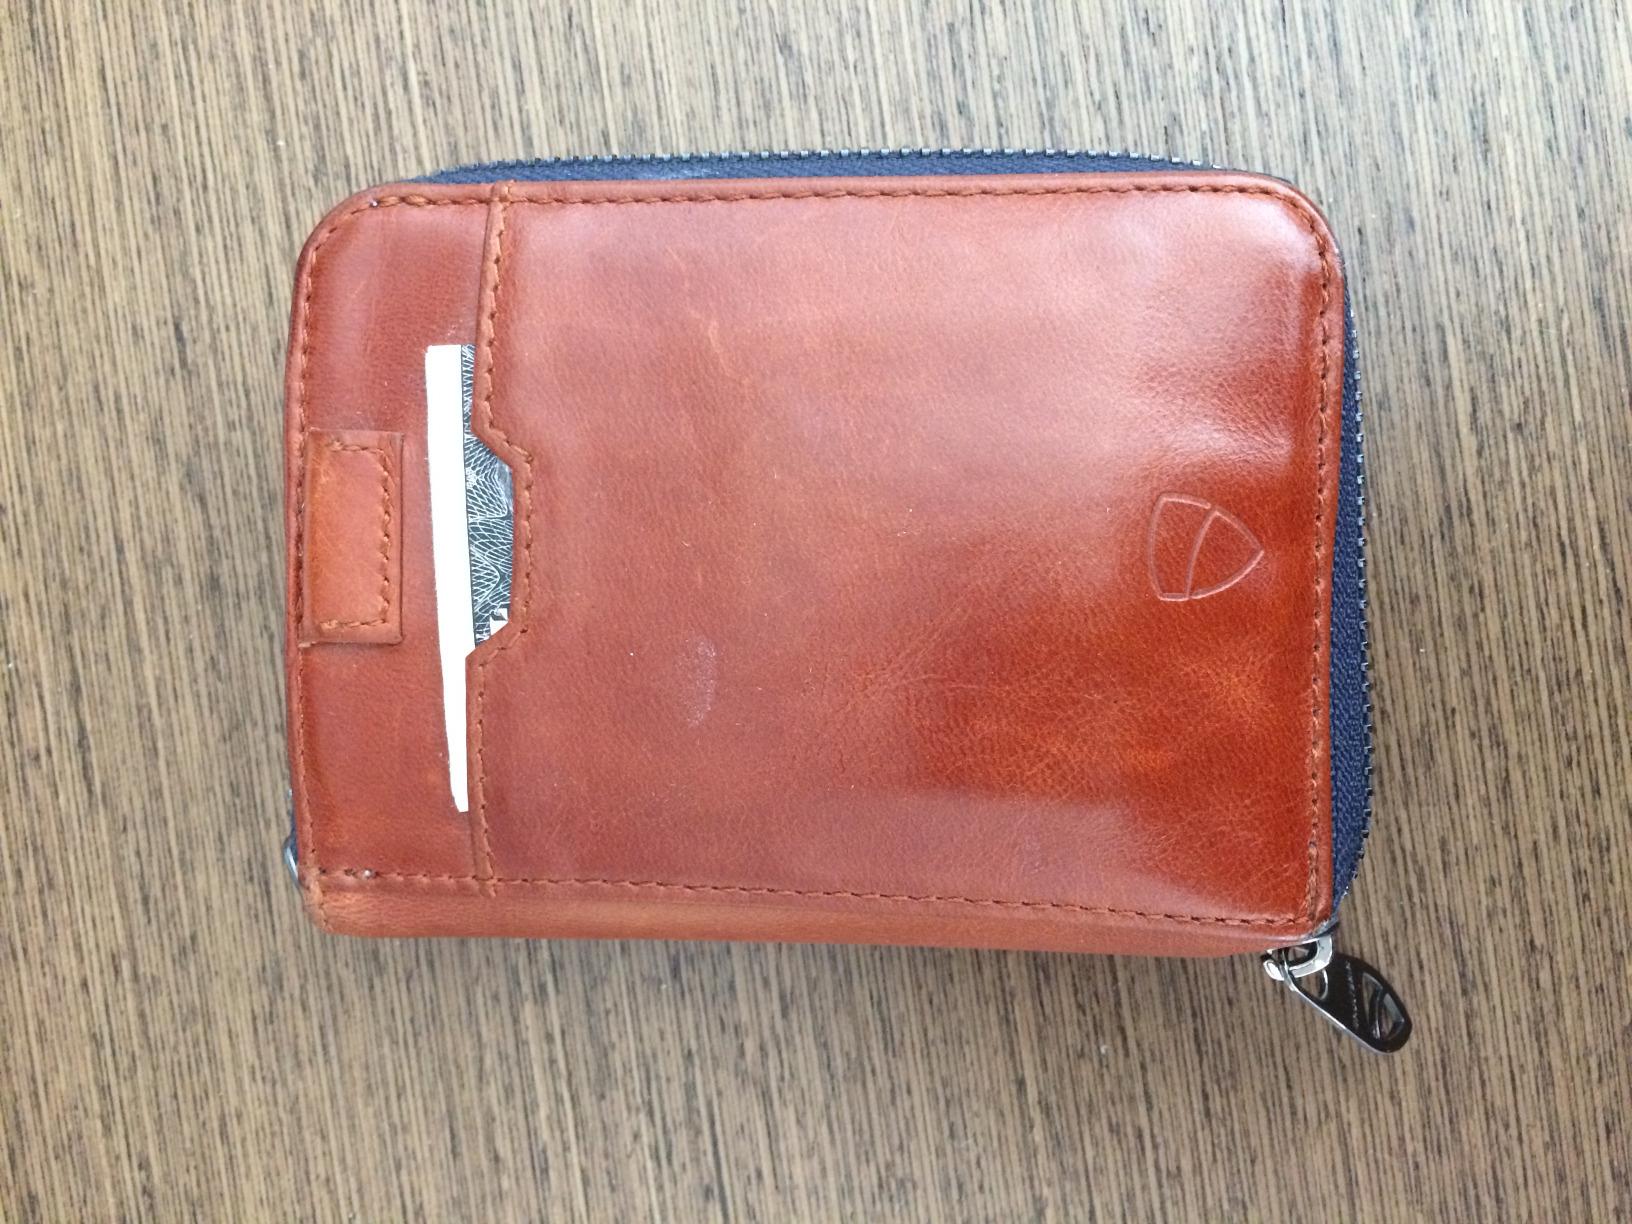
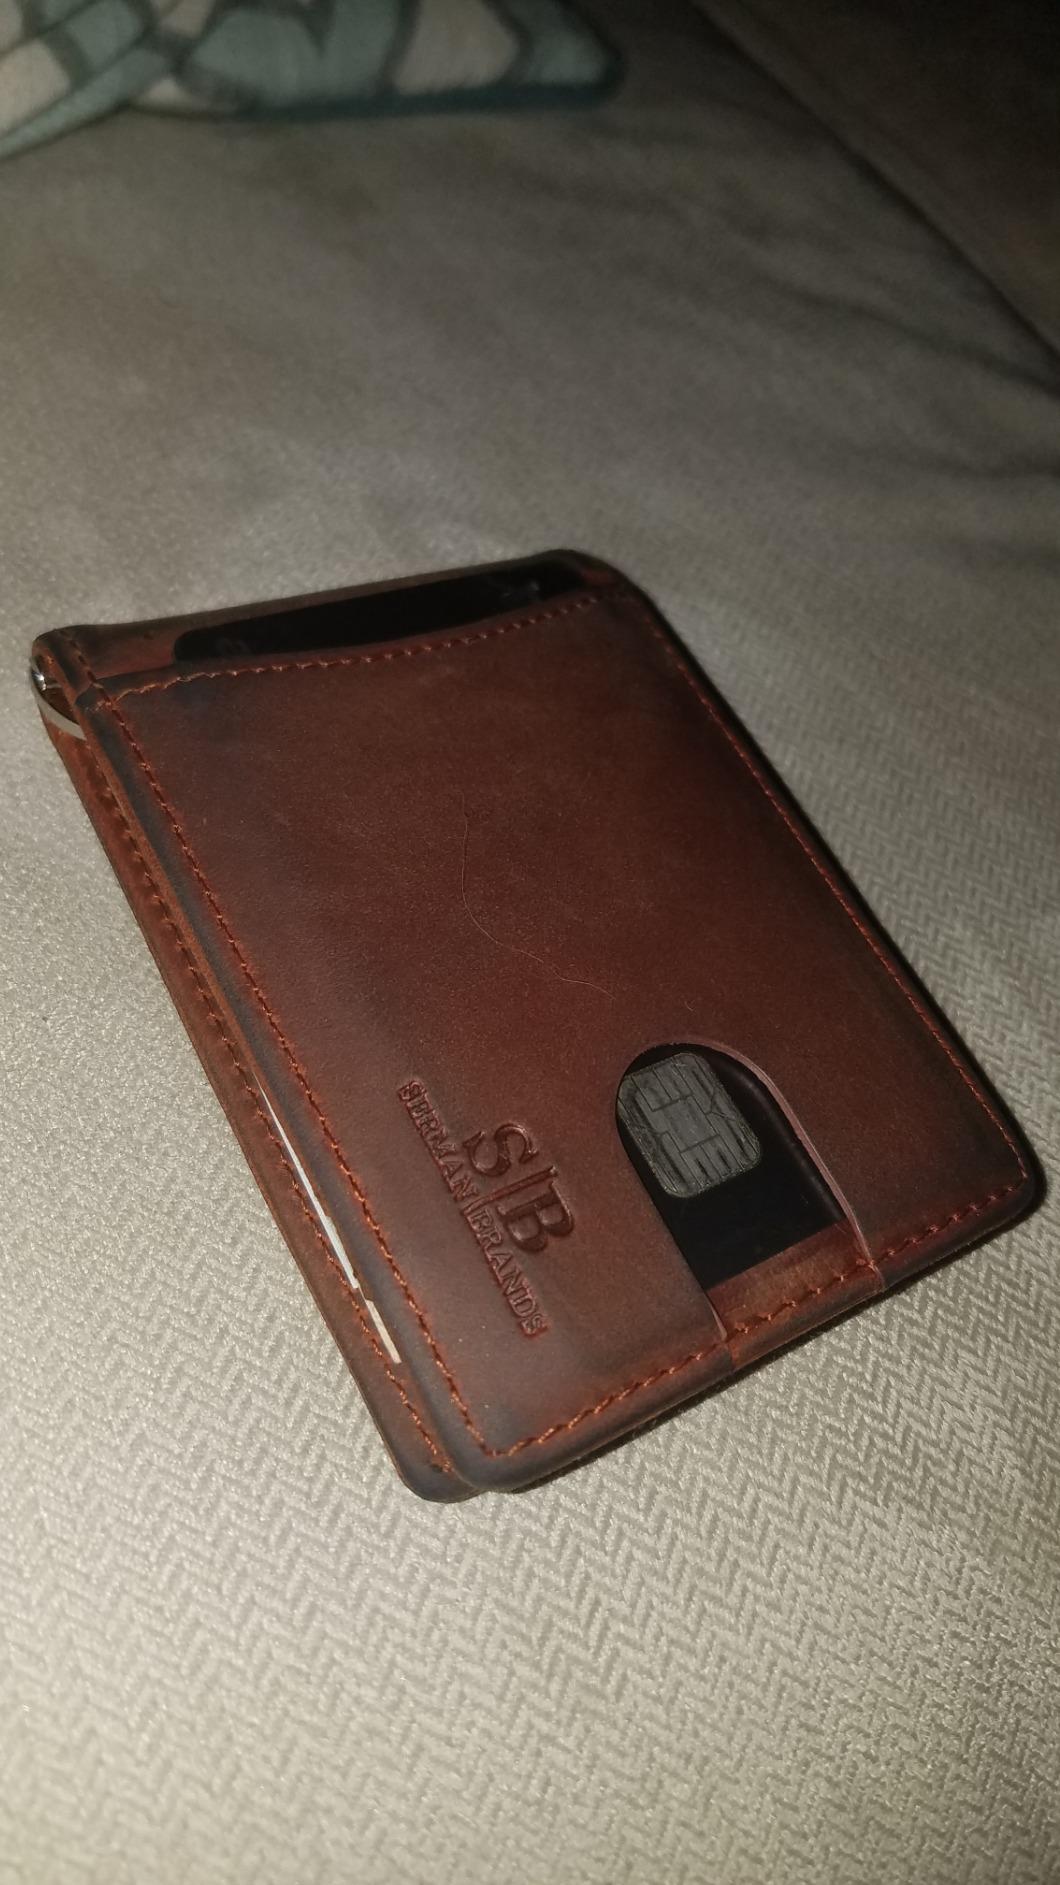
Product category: accessories_wallet
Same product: no